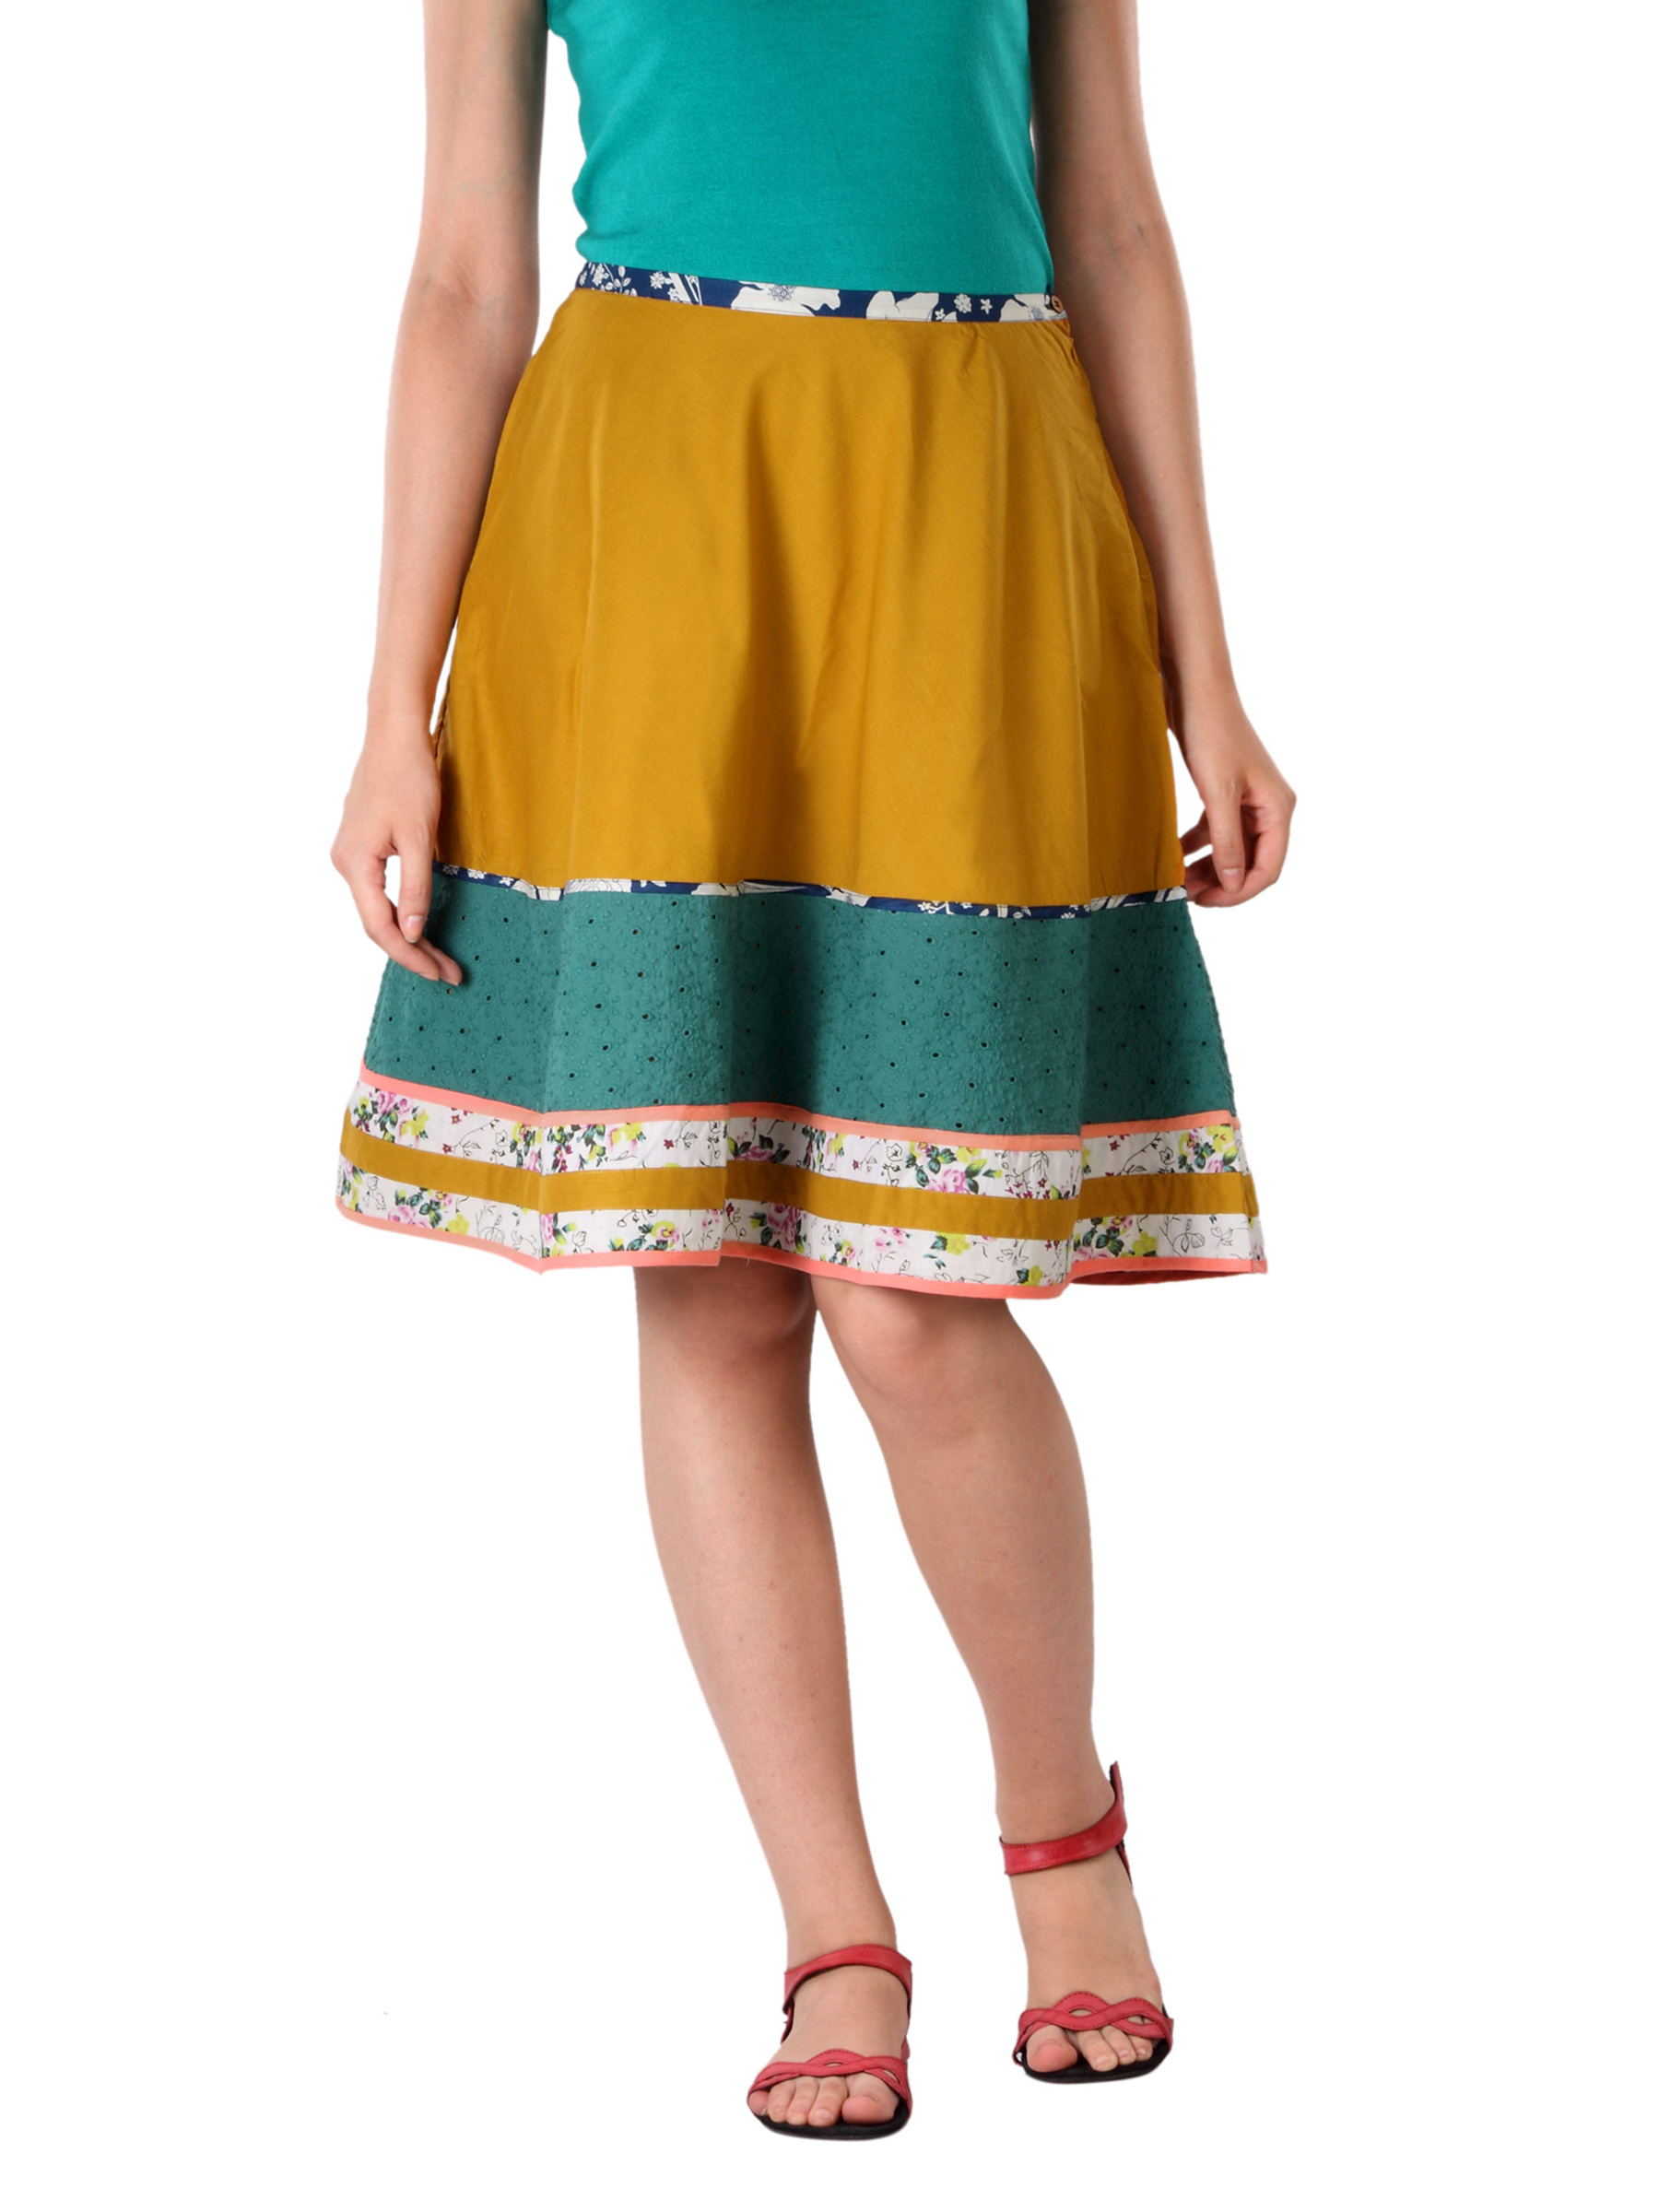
Mineral Women Brown Skirt
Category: Apparel / Bottomwear / Skirts
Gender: Women
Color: Brown
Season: Summer 2012
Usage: Casual